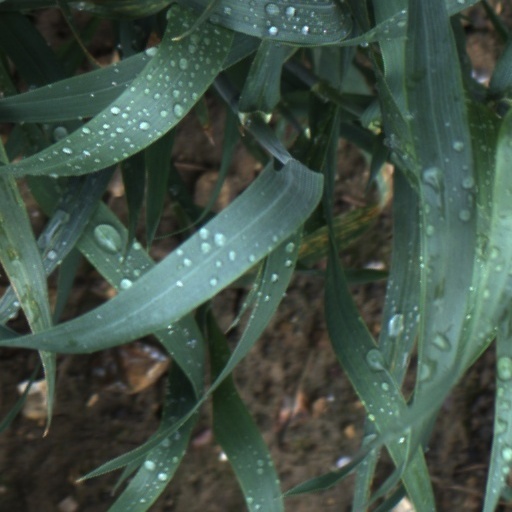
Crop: wheat